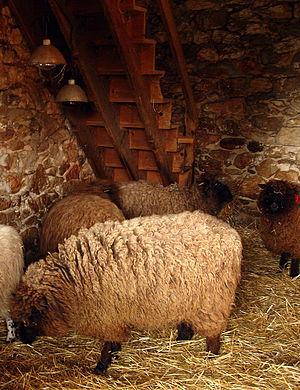
La leicester ou leicester longwool, longue laine de leicester en anglais, est une race ovine d'Angleterre. Elle porte aussi les noms de Bakewell Leicester, Dishley Leicester, Improved Leicester ou New Leicester.